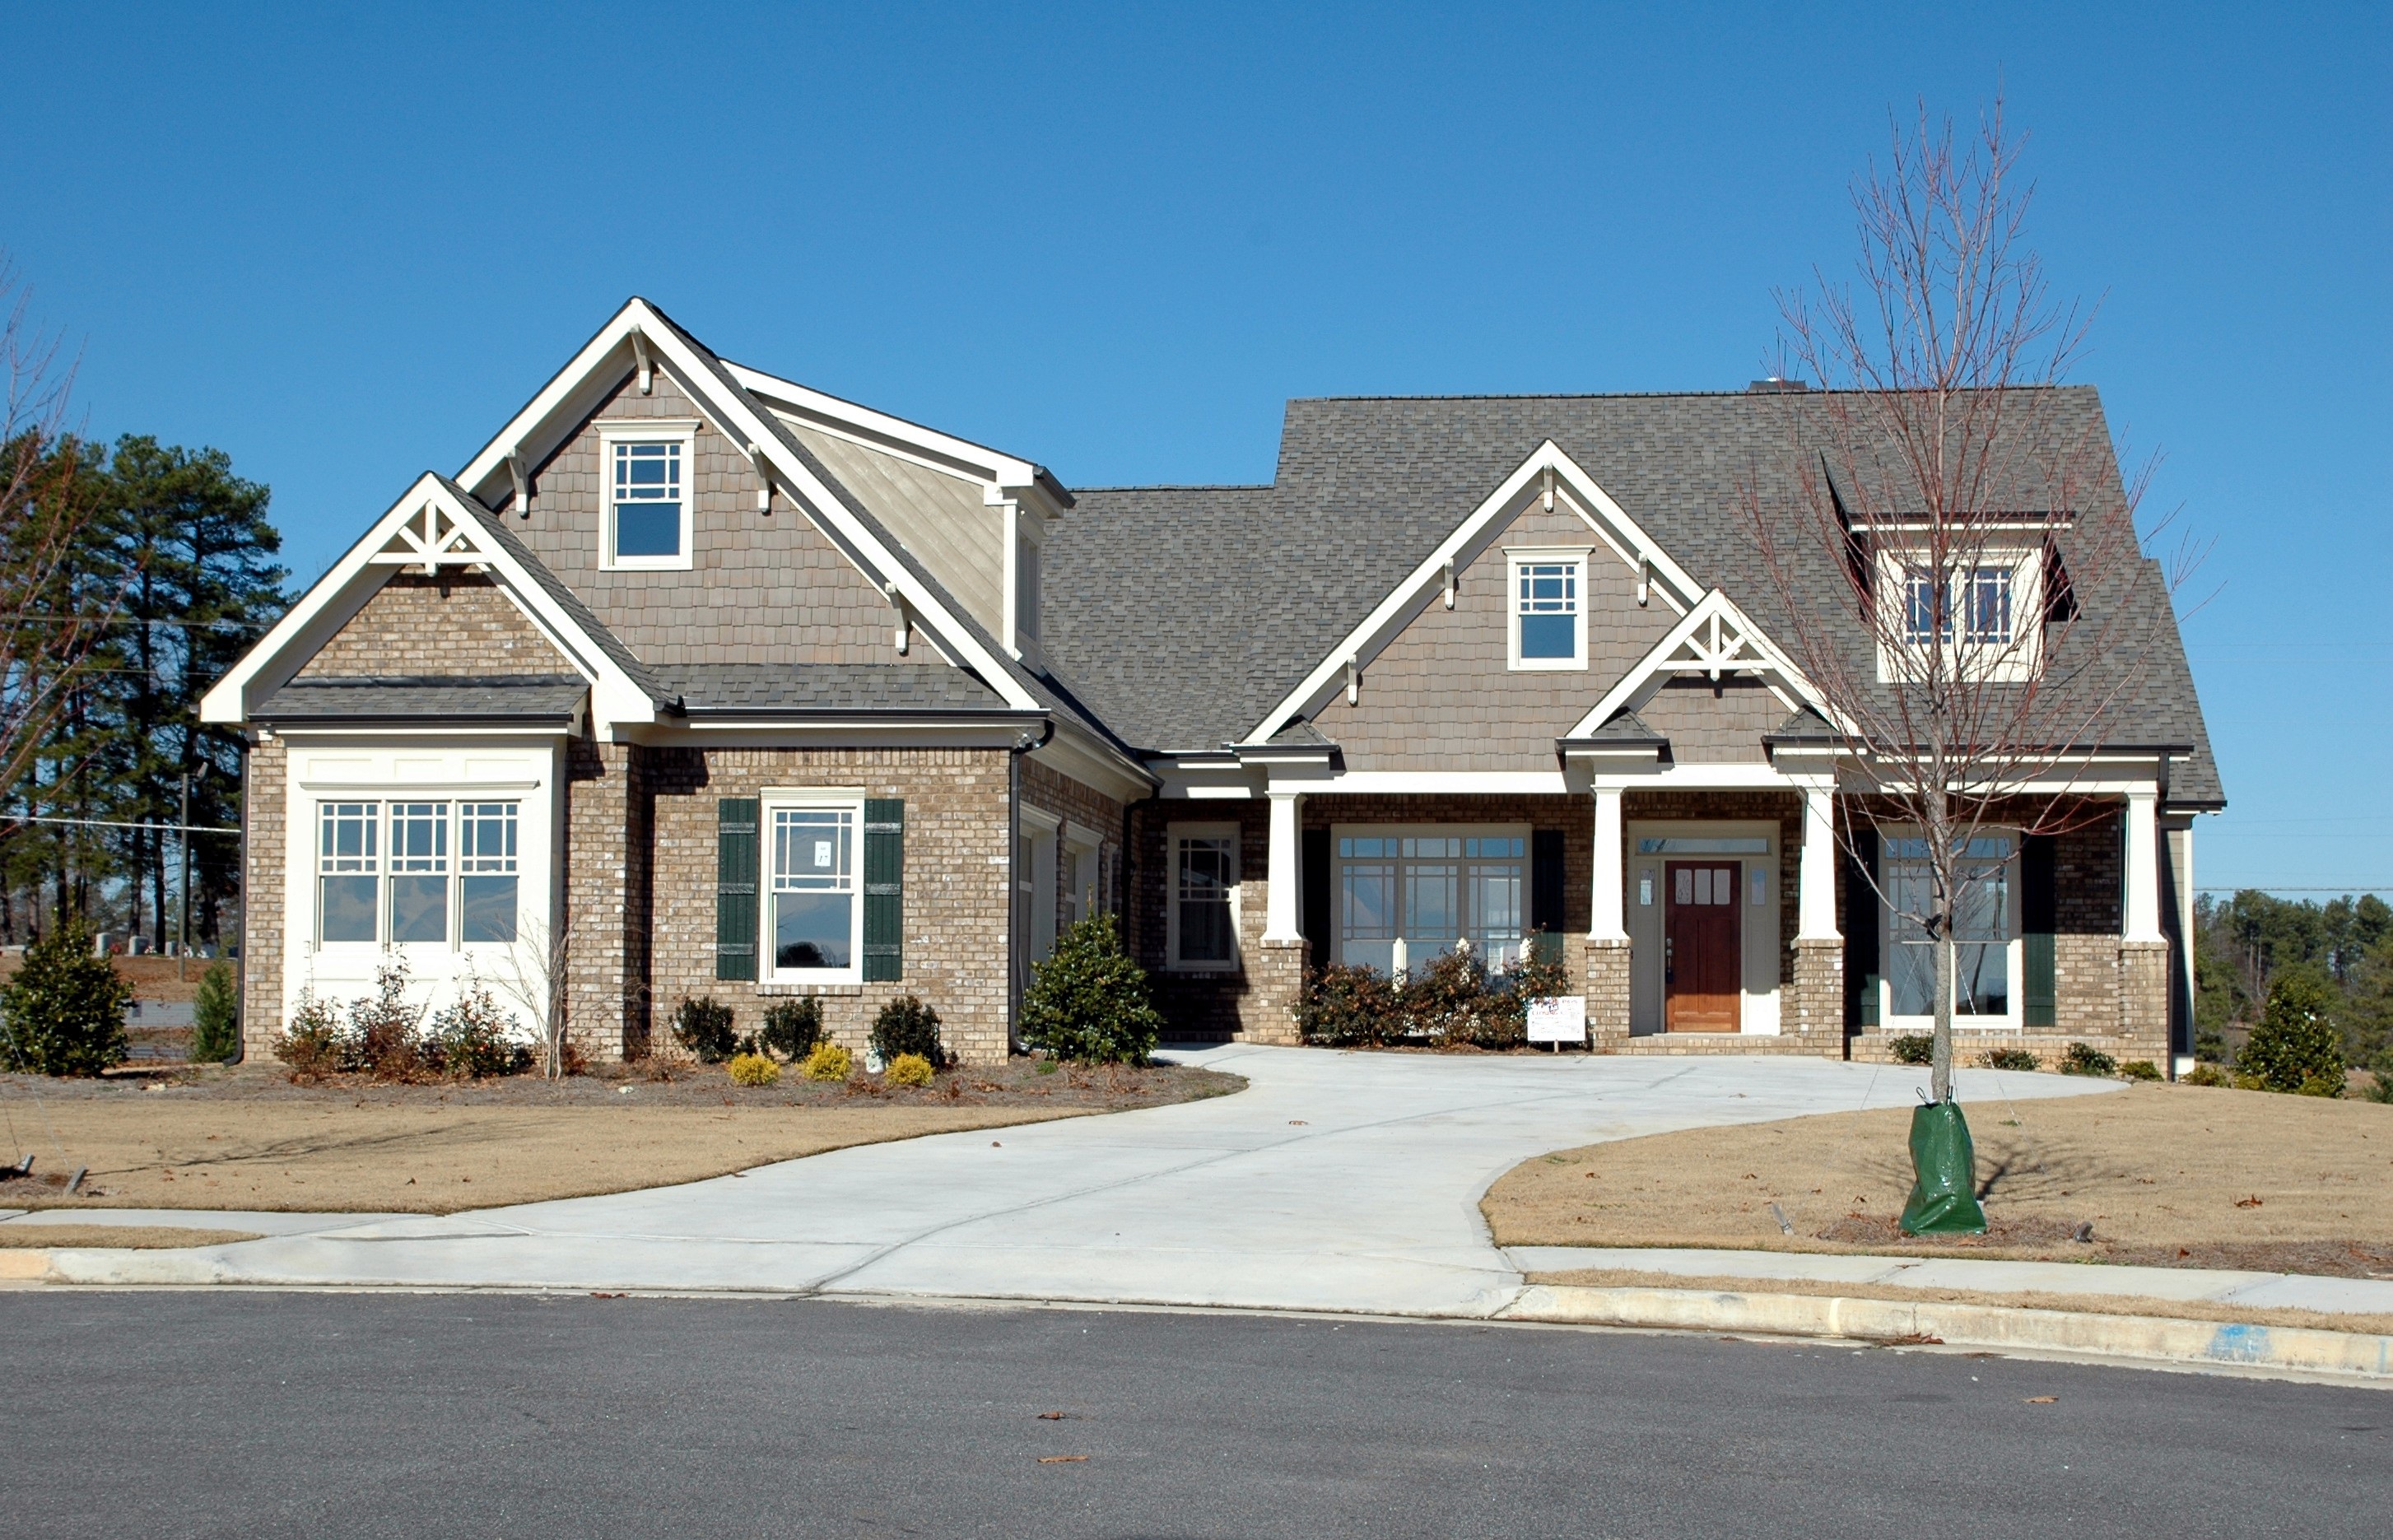
architecture, sky, house, roof, building, home, suburb, sign, construction, cottage, facade, residence, property, residential, door, housing, family, farmhouse, new, real, sale, estate, buy, sold, selling, sell, siding, neighbourhood, finance, real estate, for sale, agent, new home, mortgage, realtor, purchase, buyer, loan, homes for sale, residential area